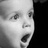
Emotion: surprise